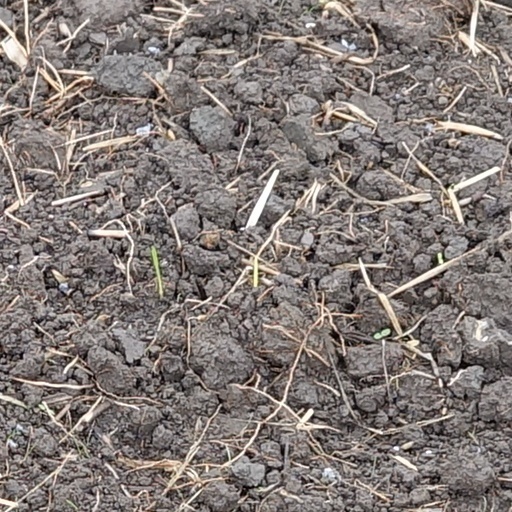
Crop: wheat